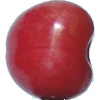
Label: Cherry 2